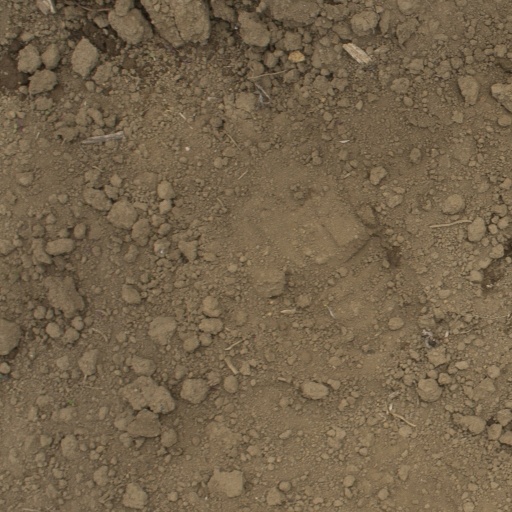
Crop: Jerusalem artichoke